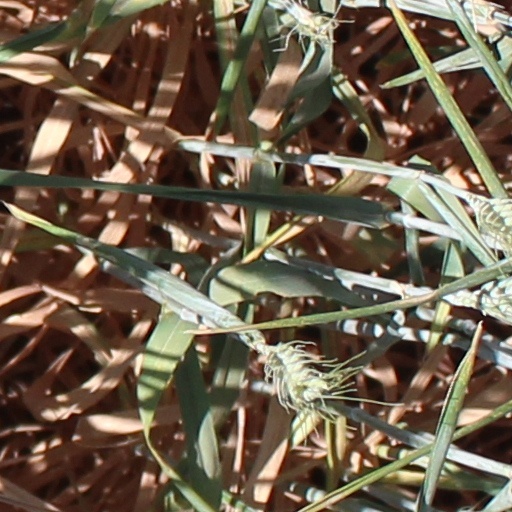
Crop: wheat